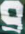
Number: 9